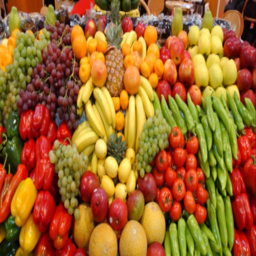
dont forget your 50p for a fruit and veg cup tomorrow !